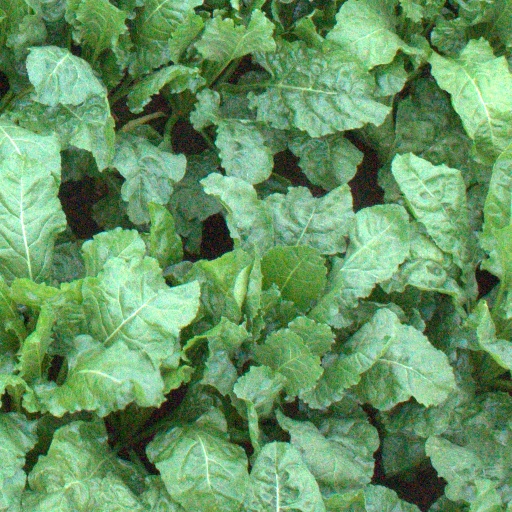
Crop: sugar beet